Erythrina variegata

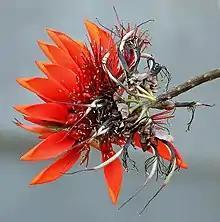
Flower in Kolkata, India

"E. variegata" is a thorny deciduous tree growing to tall. The leaves are pinnate with a petiole and three leaflets, each leaflet up to long and broad. It has dense clusters of scarlet or crimson flowers and black seeds.